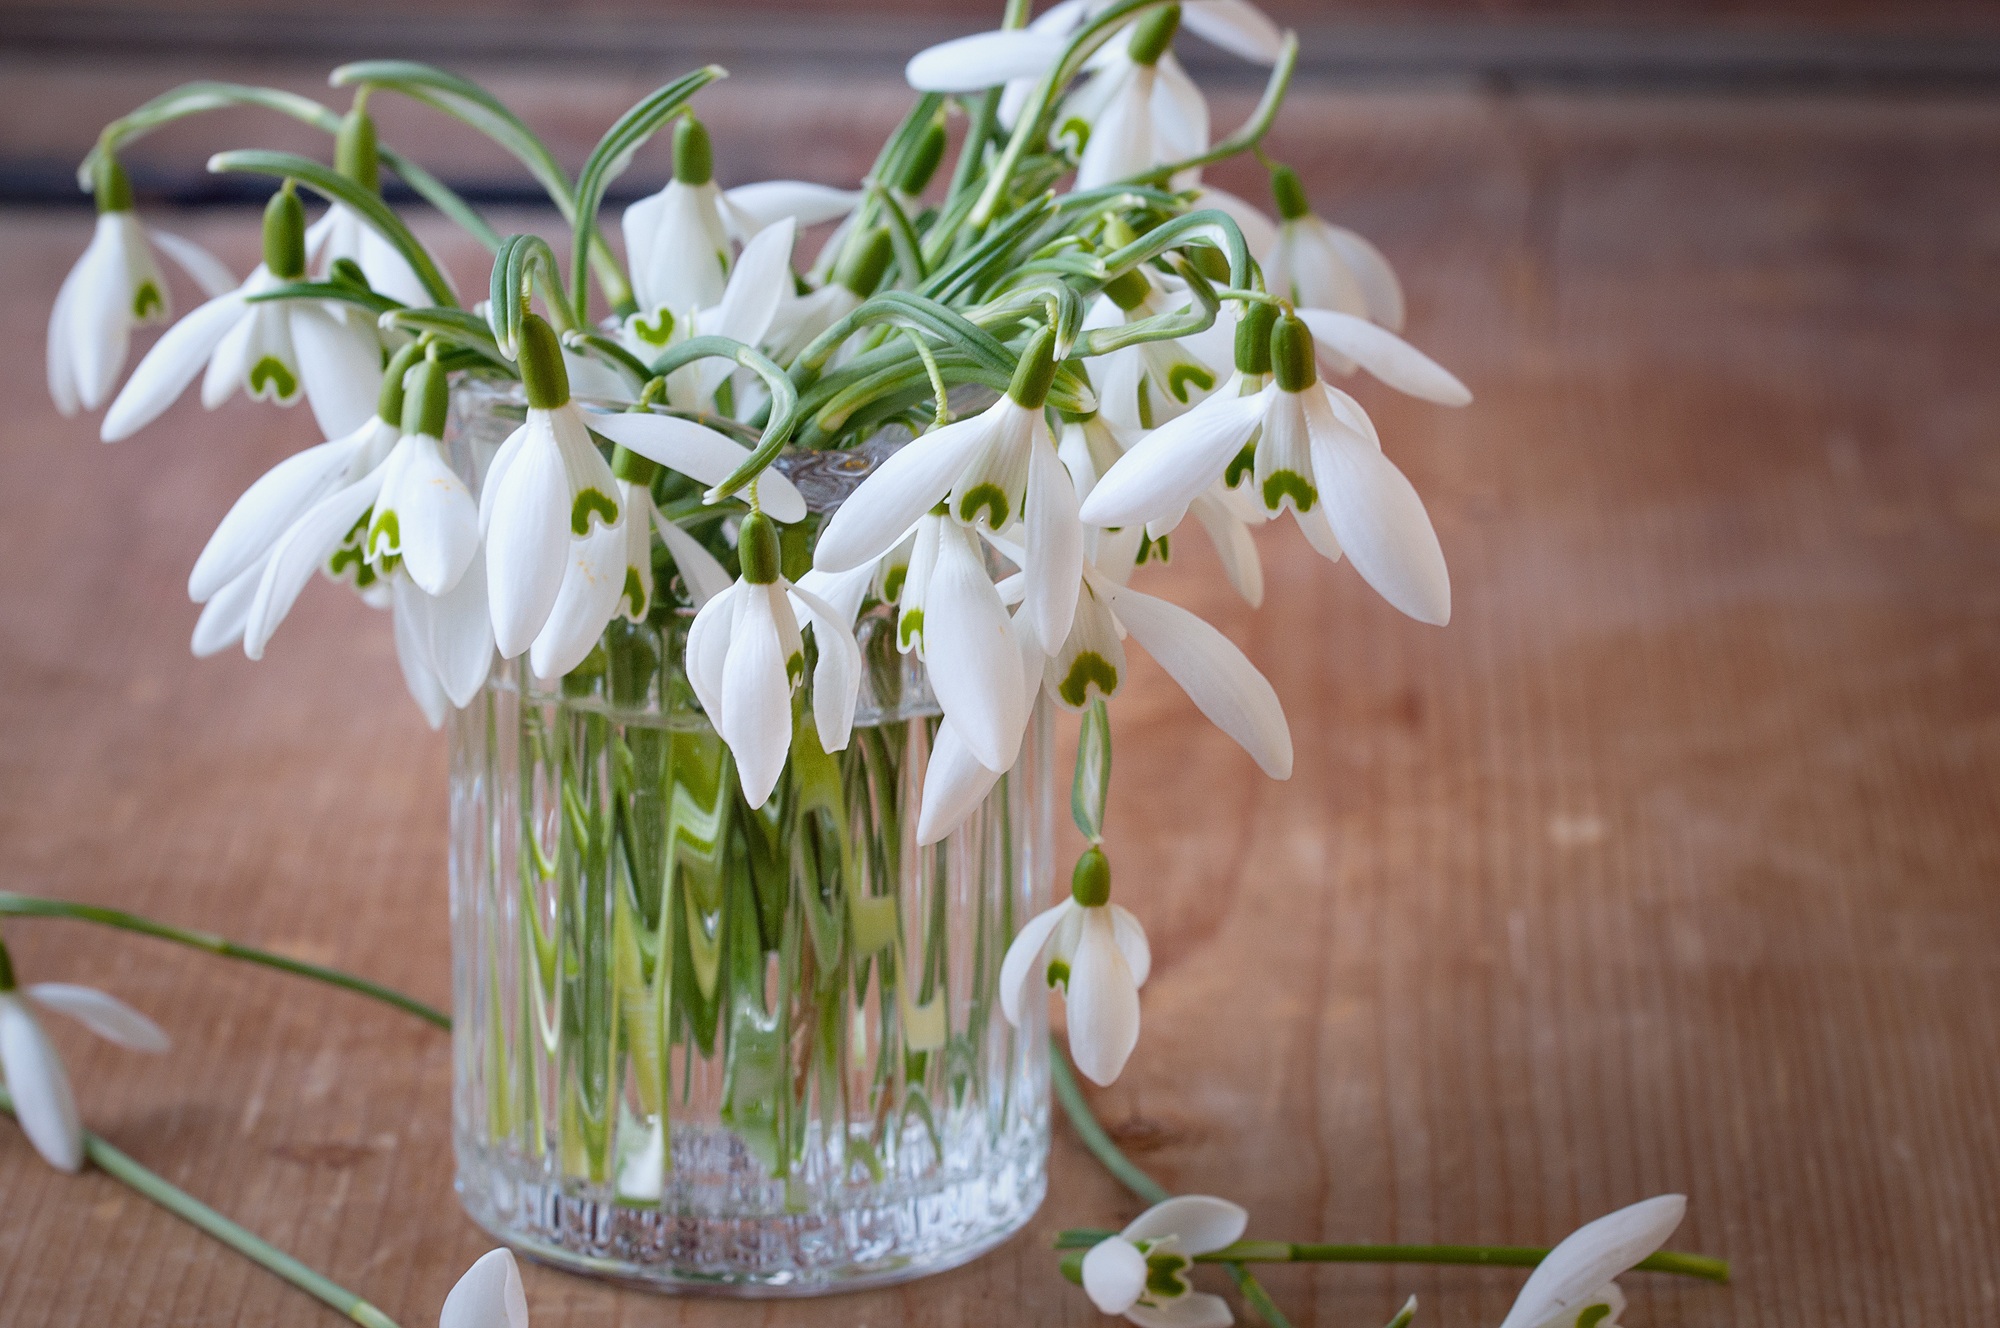
plant, white, flower, vase, close, flowers, floristry, spring flowers, early bloomer, flowering plant, lily of the valley, flower bouquet, floral design, dendrobium, land plant, flower arranging